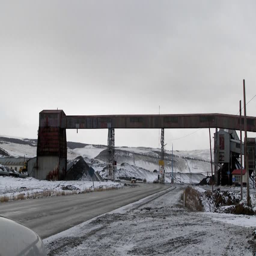
pan across an old abandoned mine in winter with traffic passing on a road